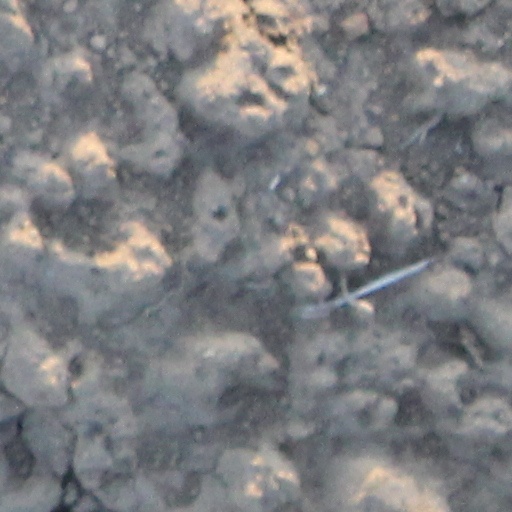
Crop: wheat